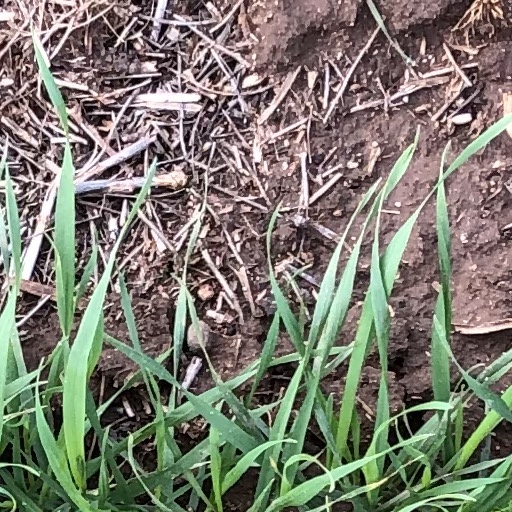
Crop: wheat